Microfoam

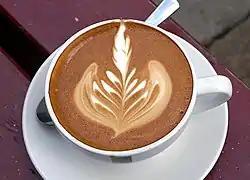
Microfoam is primarily used for making latte art, such as this rosette.

The decorative application of microfoam is called latte art, which involves making patterns in espresso-based drinks. Microfoam is essential for this as the microscopic bubbles give definition and stability to the patterns, which are harder to achieve with macrofoam which disperses more readily. Latte art is traditionally associated with lattes, as the name suggests, but can also be used in cappuccinos and other drinks.